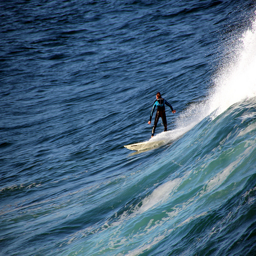
a person riding a surf board on a wave
A man rides a surfboard down a wave.
A person standing on a surfboard riding a wave.
A person in wetsuit surfing on a body of water.
A person is surfing on a wave in the blue ocean.